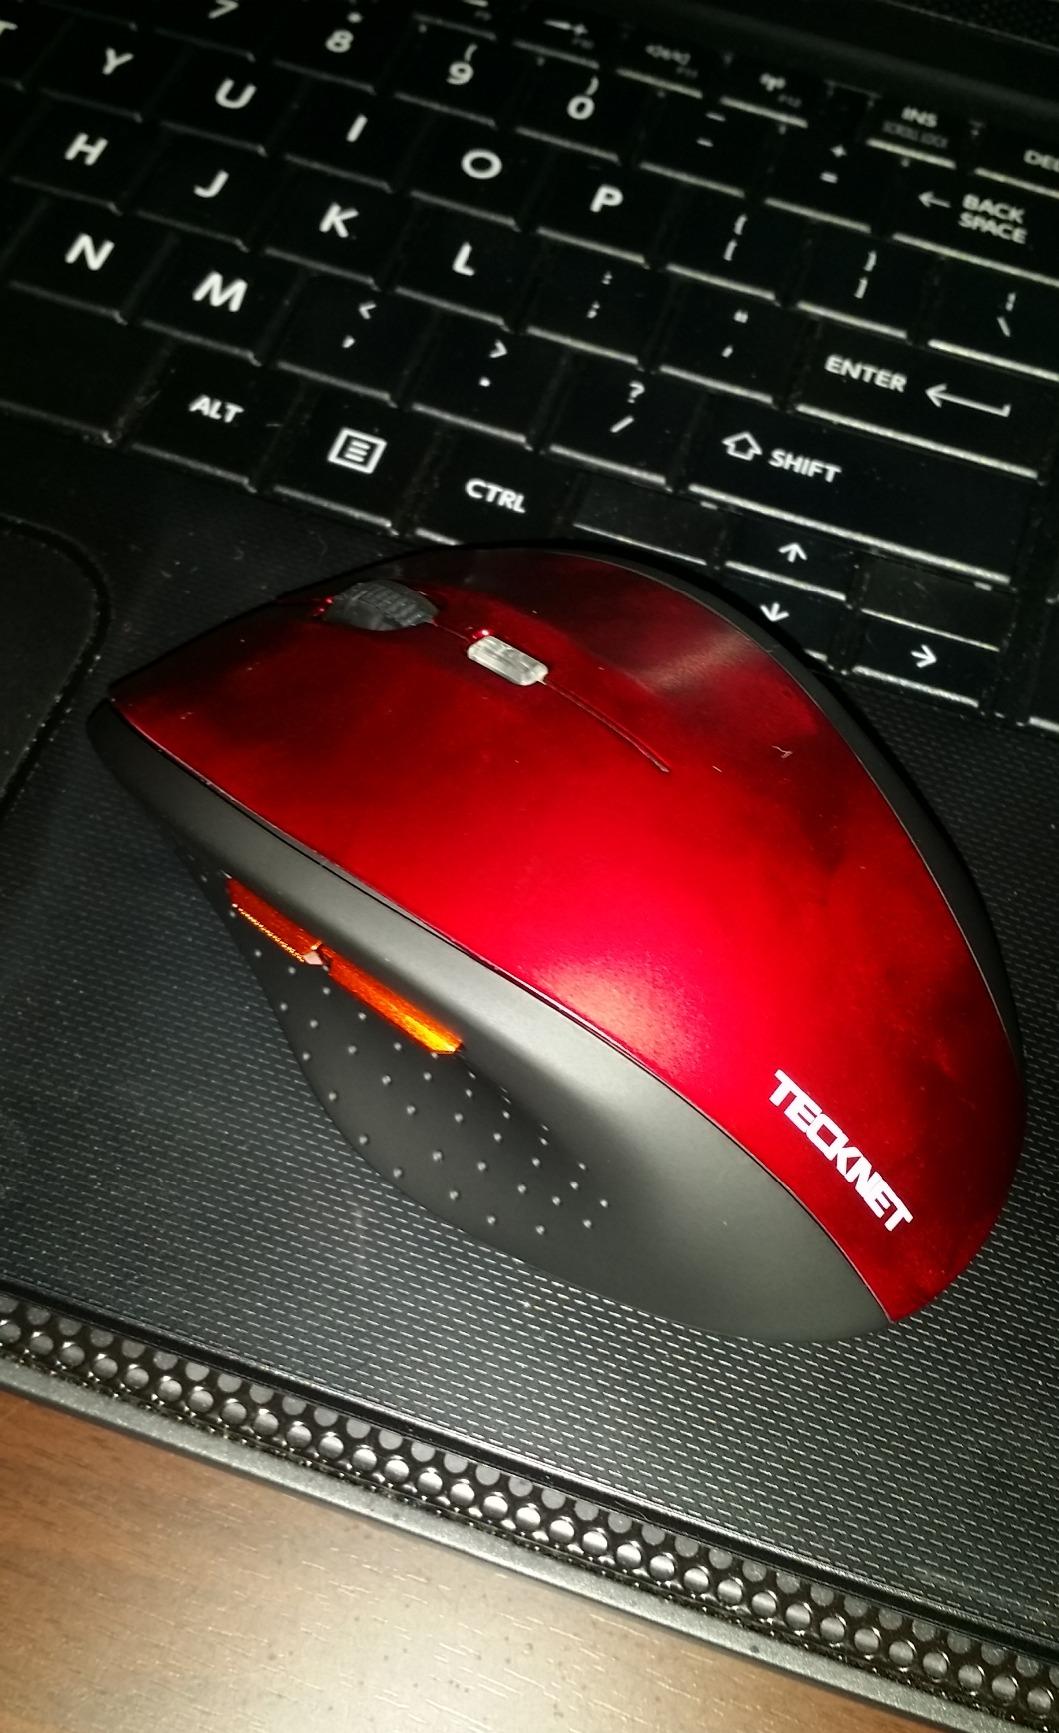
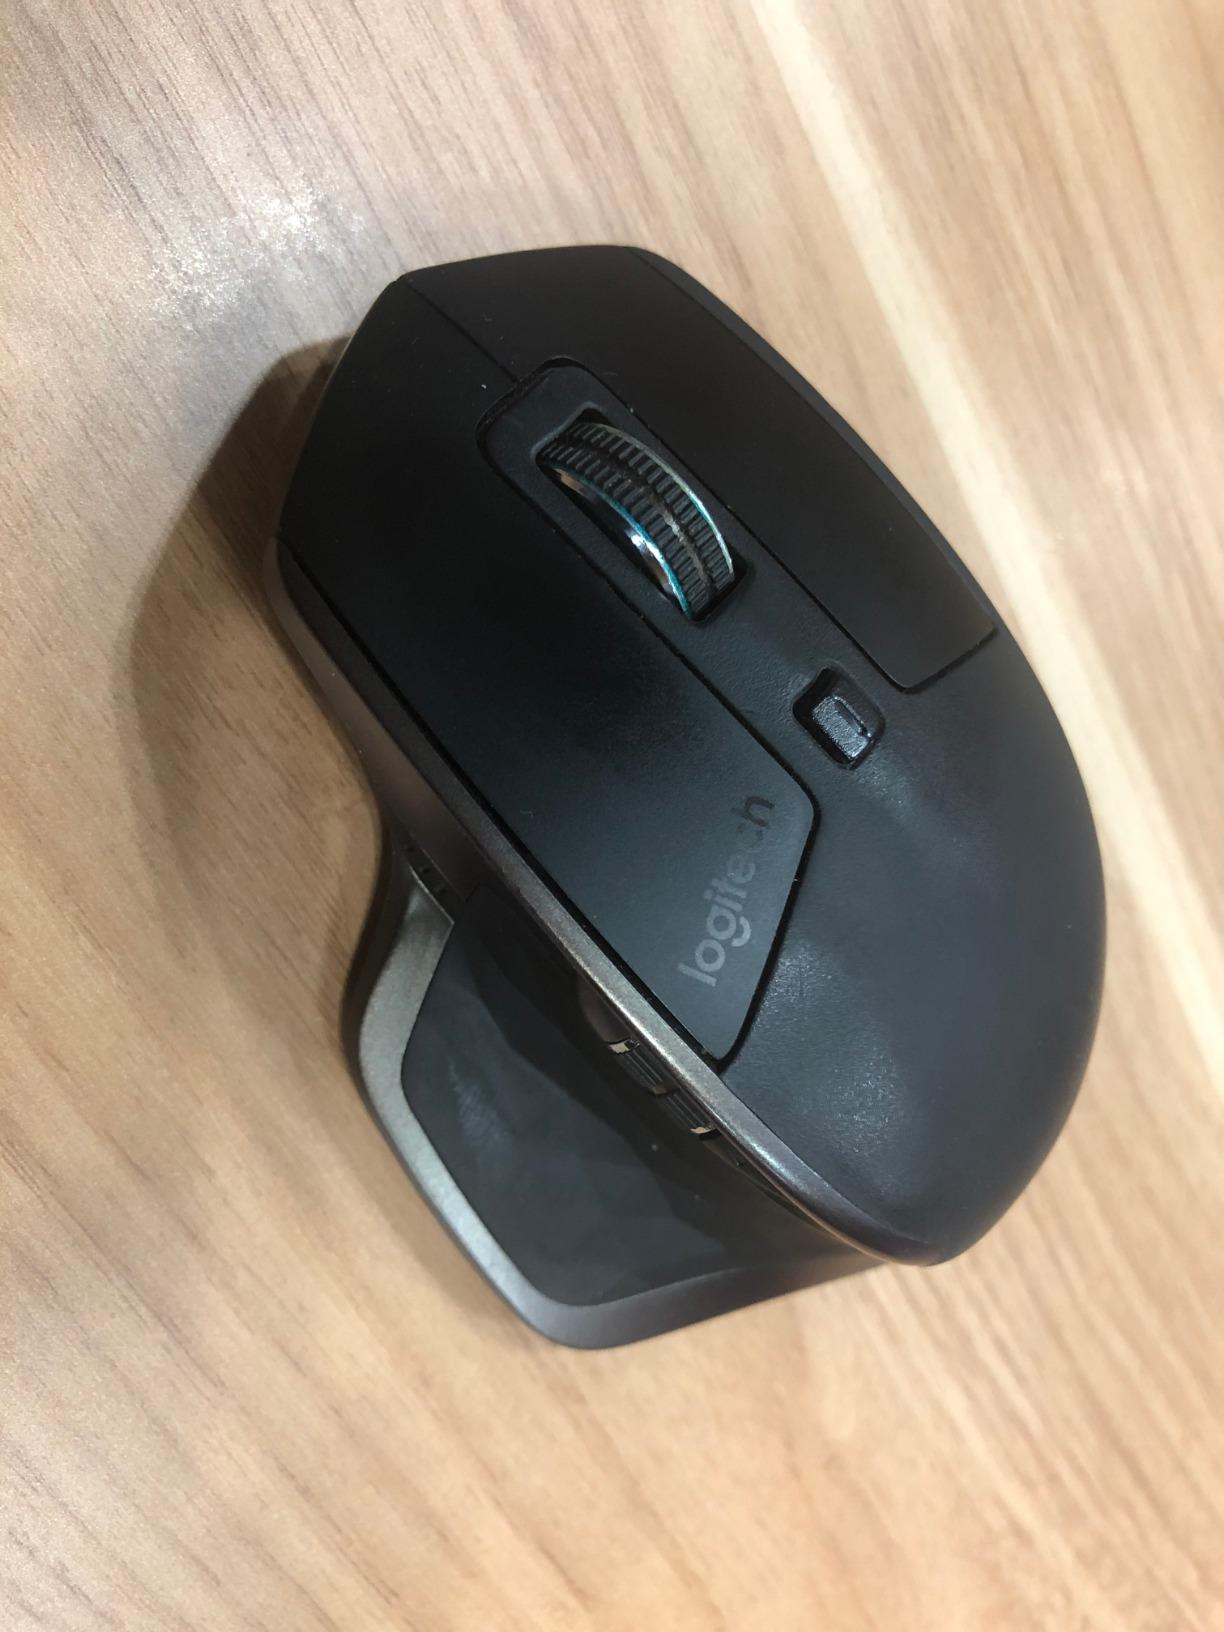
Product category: mouse
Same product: no